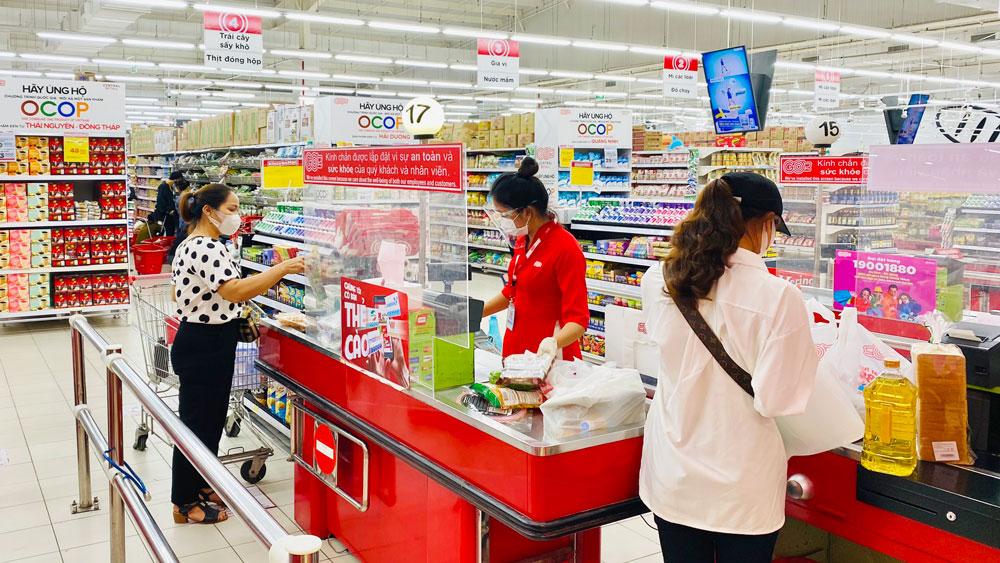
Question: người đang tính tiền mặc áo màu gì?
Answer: người đang tính tiền mặc áo màu đỏ